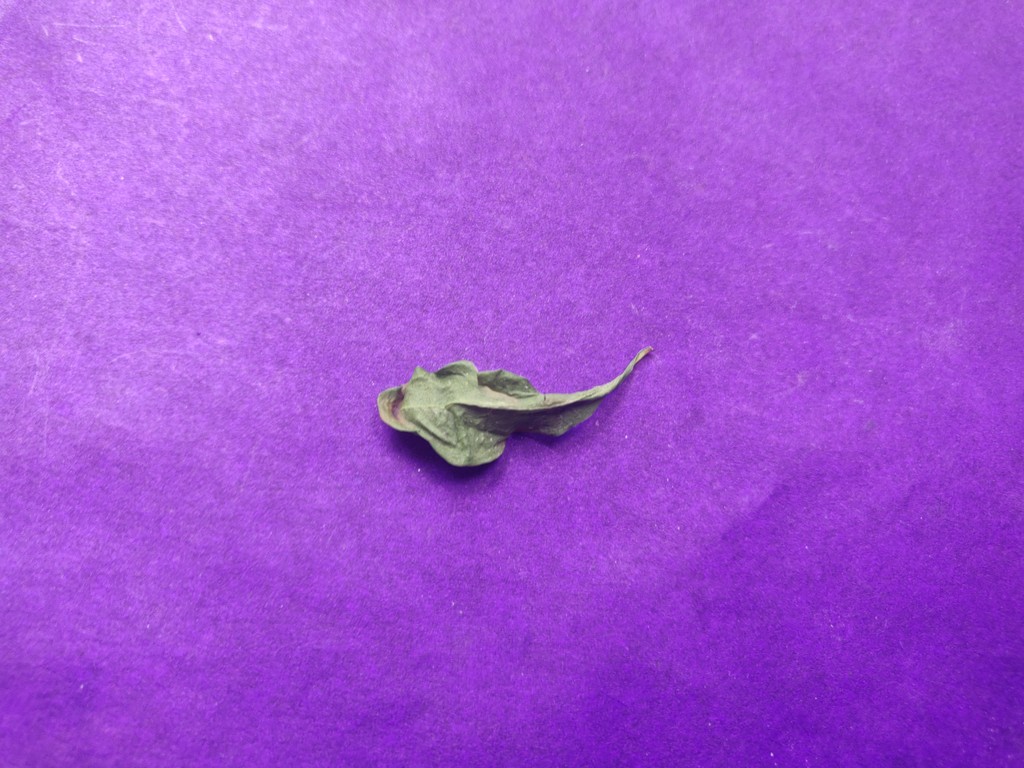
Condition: Dried
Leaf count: single
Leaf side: unknown